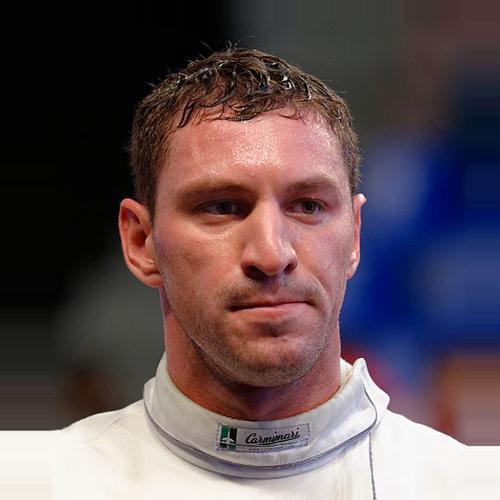
Age: 31